Flag of Yugoslavia

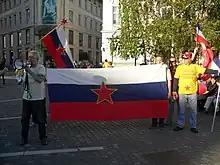
Yugoslav-Slovenian flags at an anti-fascist march in Ljubljana, Slovenia, 2014

Flags of the former federal Yugoslavia and its socialist republics continue to be flown at anti-fascist protests, International Workers' Day celebrations, Yugo-nostalgic gatherings and pride parades throughout Yugosphere and among its diaspora. Yugoslav flags and symbolism are not an unusual sighting in neighbouring Italy either.